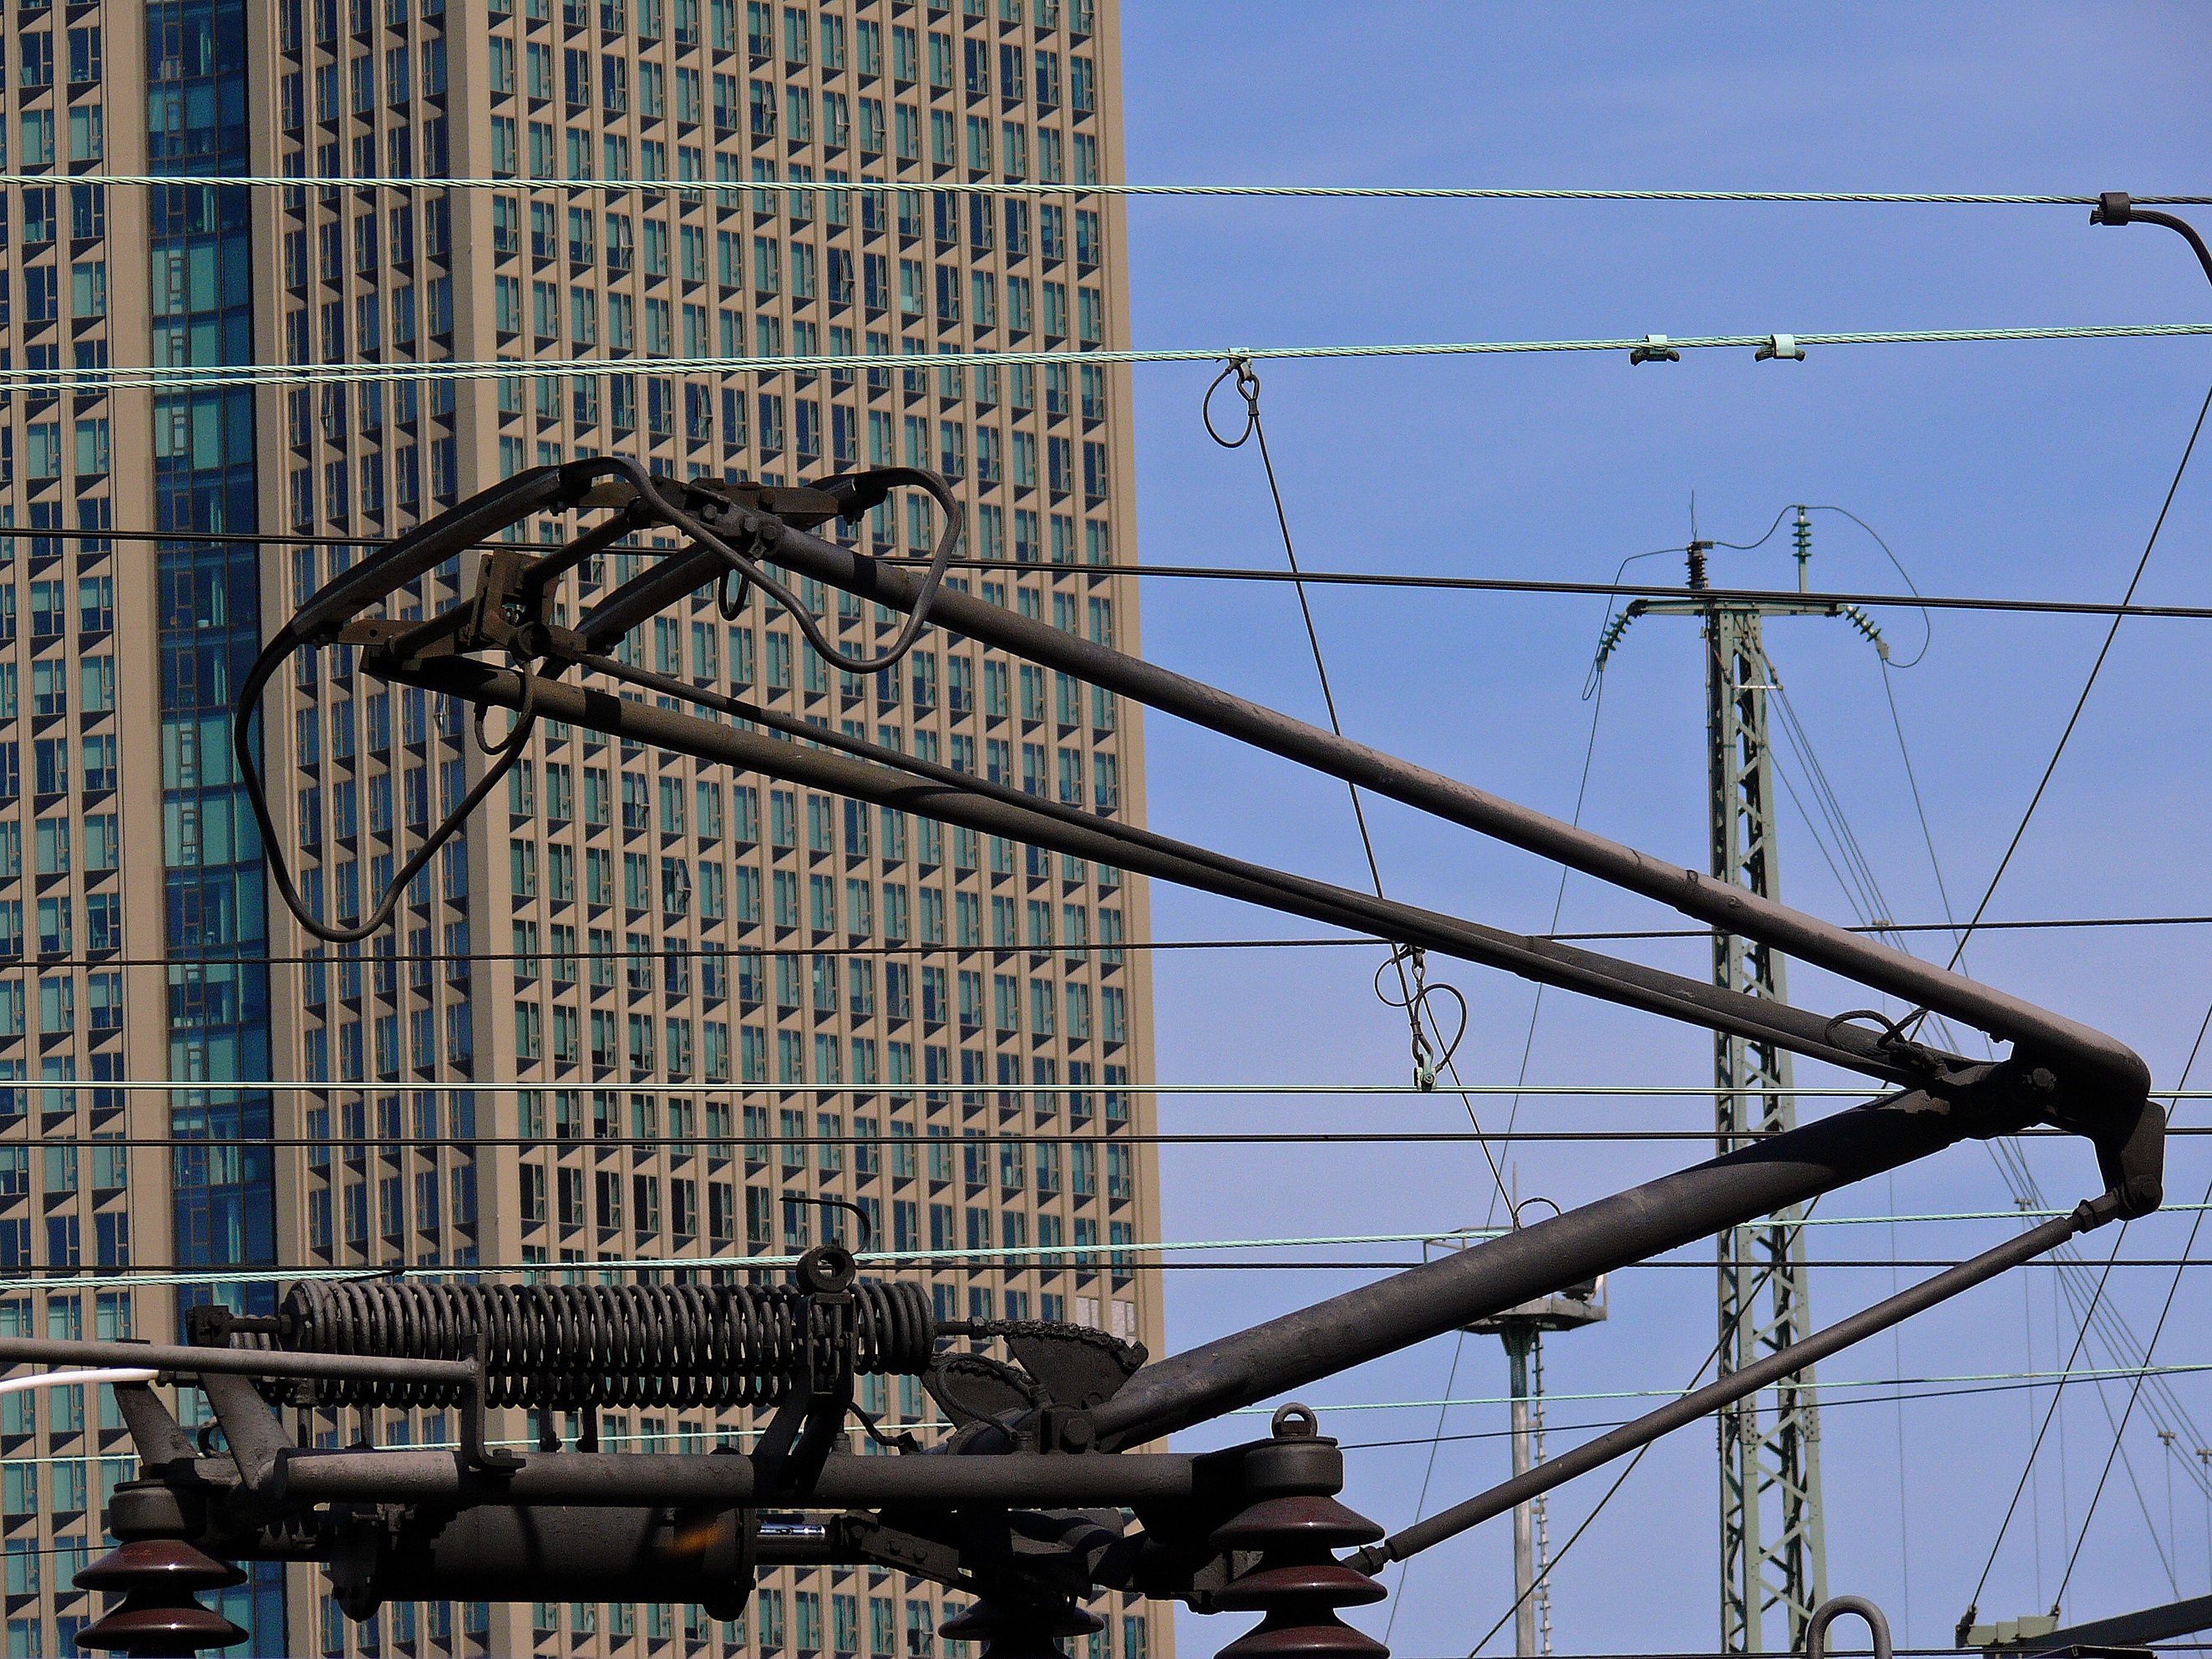
railway, roof, train, vehicle, mast, electricity, scaffolding, cooling, electric locomotive, catenary, electrically, resistors, pantograph, overhead power line, traction device, side wall, braking resistors, 15 kv, einholm, einholmstromabnehmer, contact wire, cooling fins, cross bracing, collector shoe, carrying rope